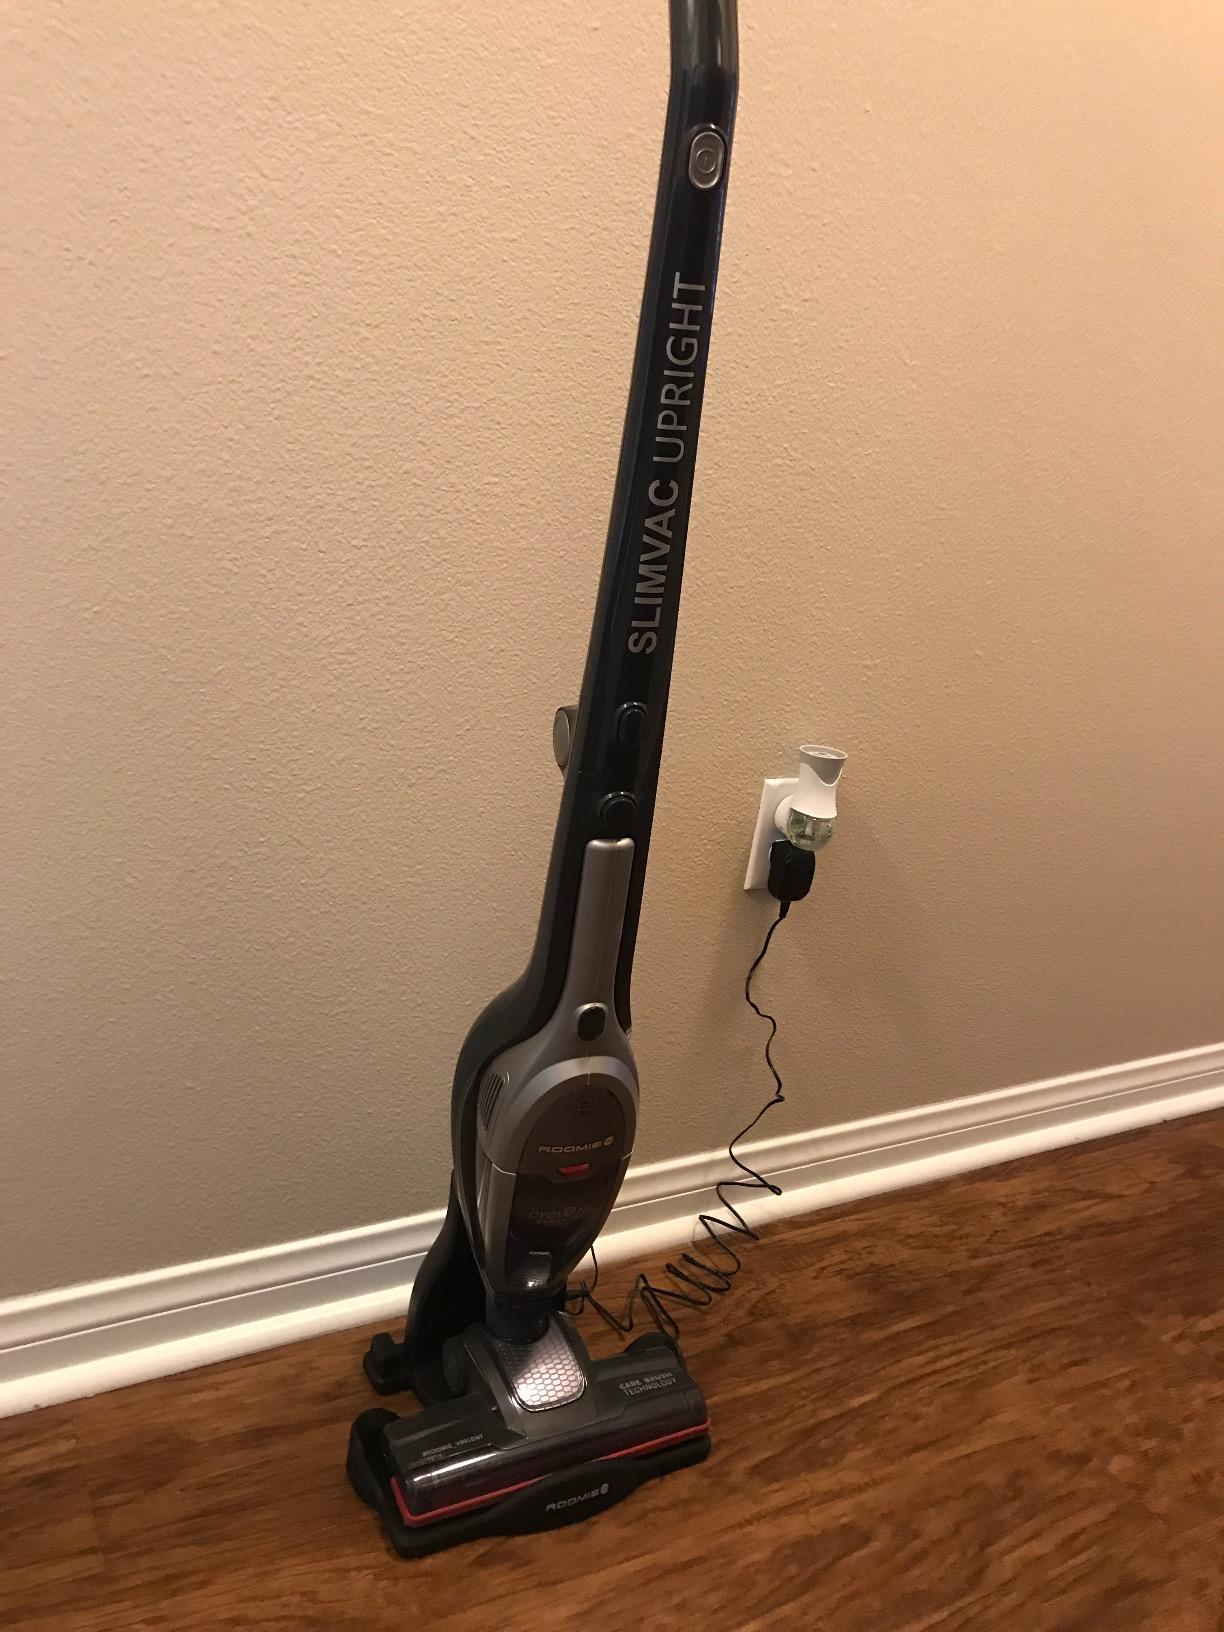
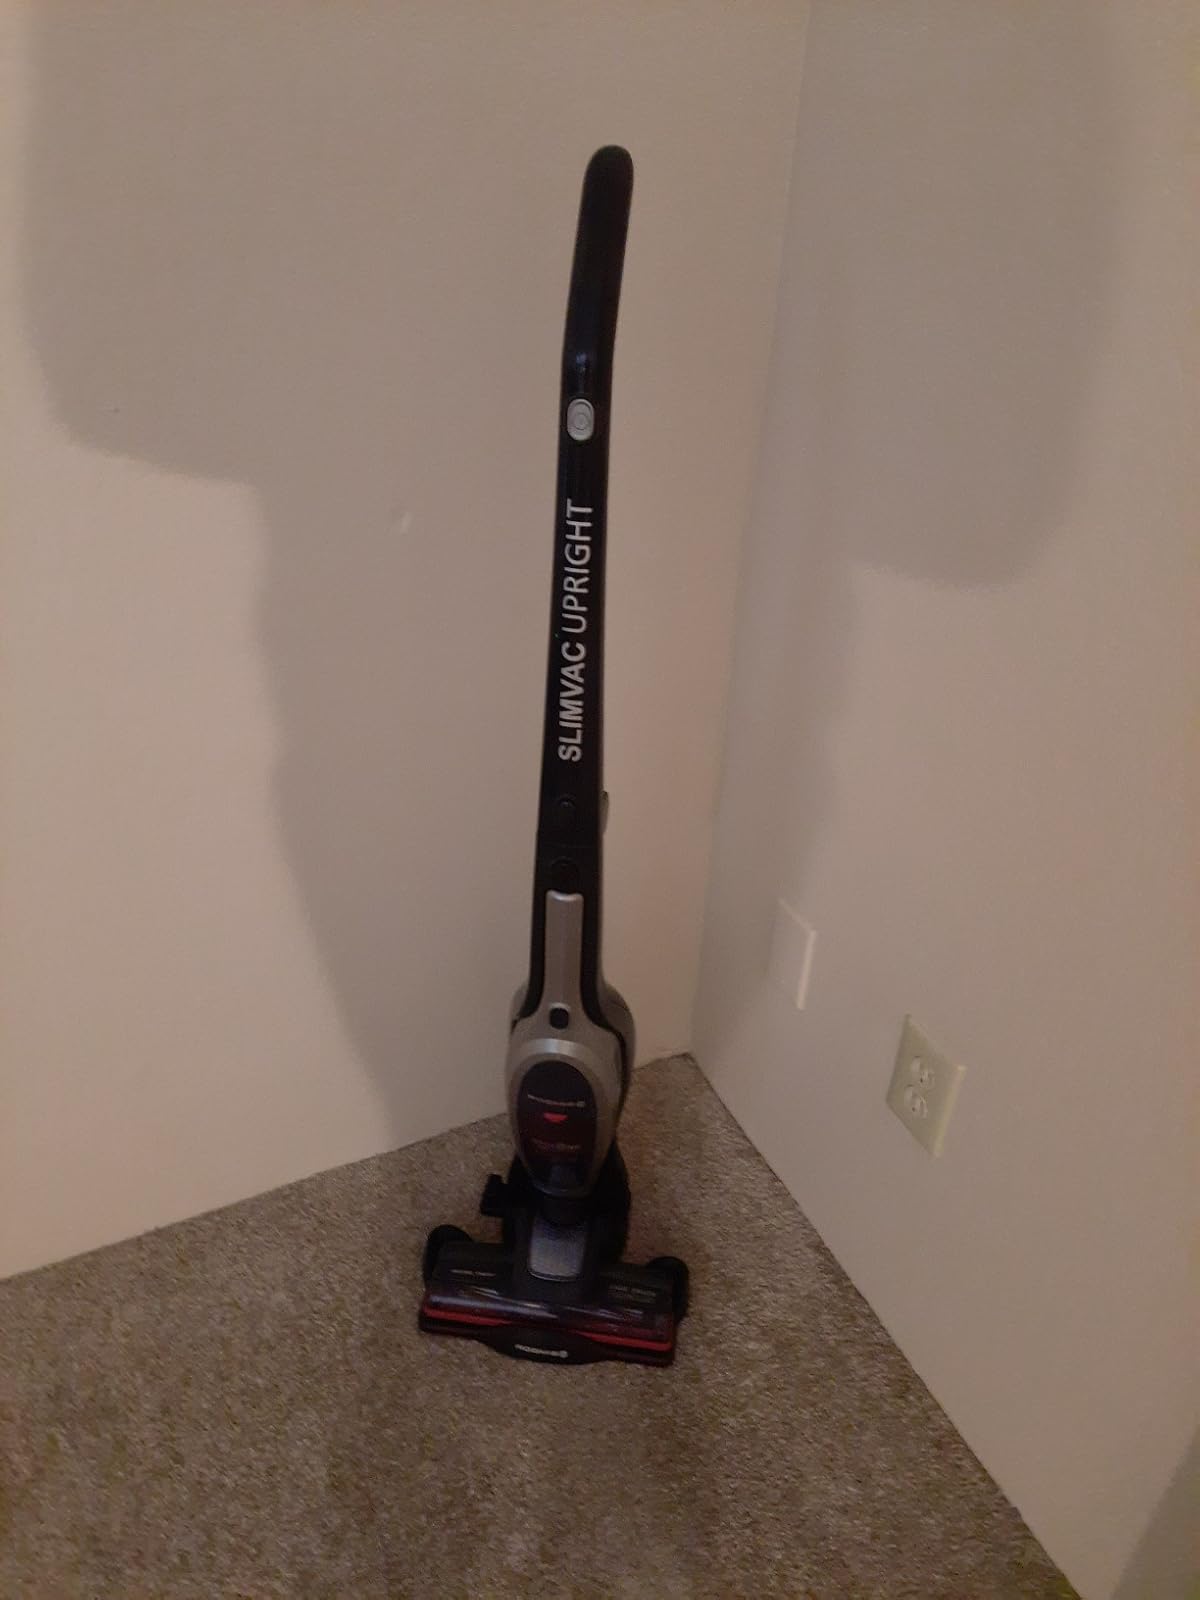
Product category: items_vacuum
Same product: yes